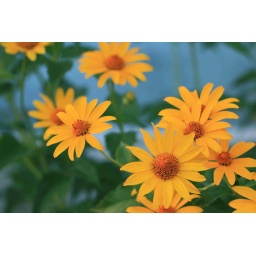
Beautiful yellow flowers in a garden in Newburyport MA